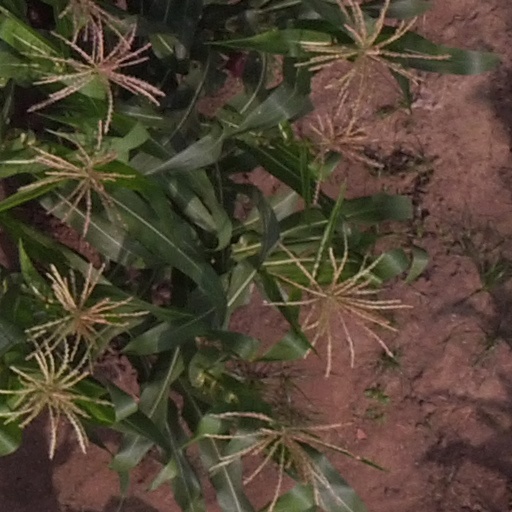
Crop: maize; corn